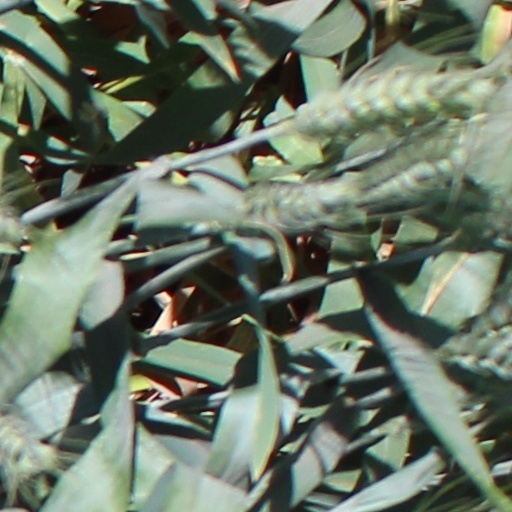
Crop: wheat